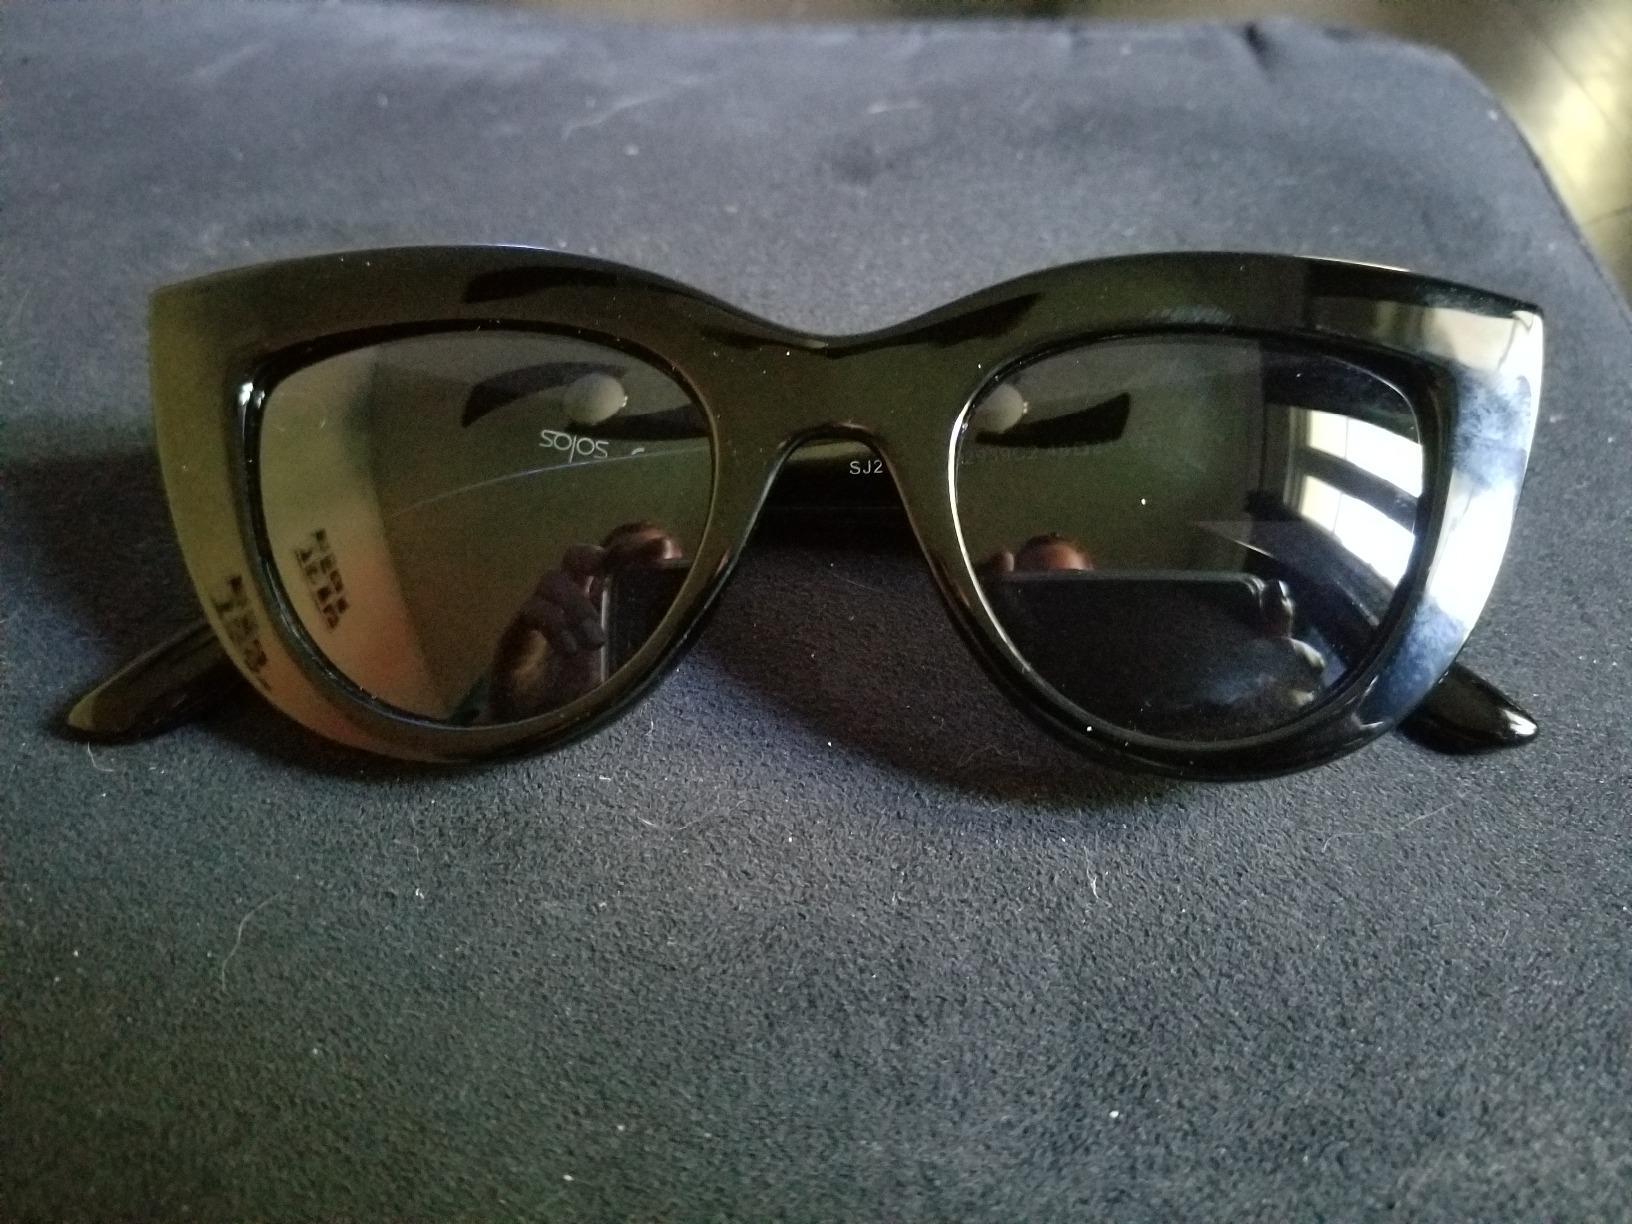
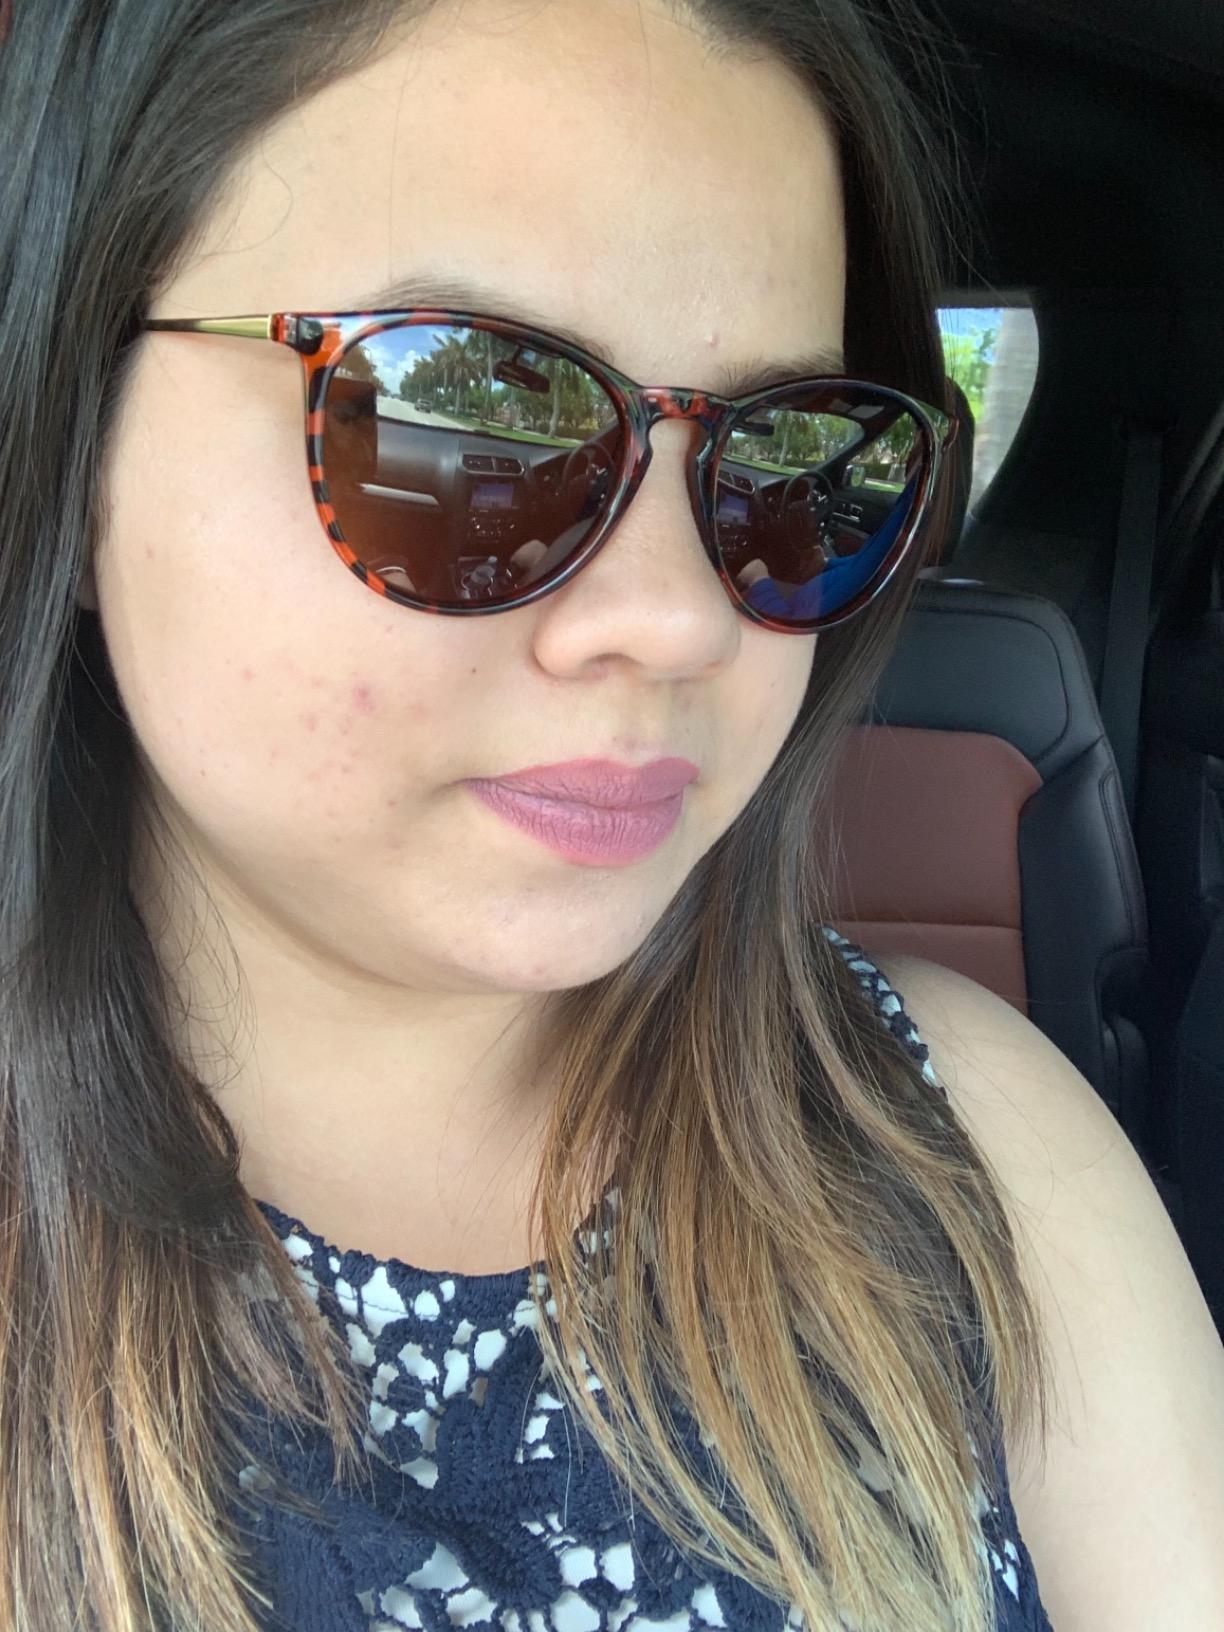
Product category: accessories_sunglasses
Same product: no